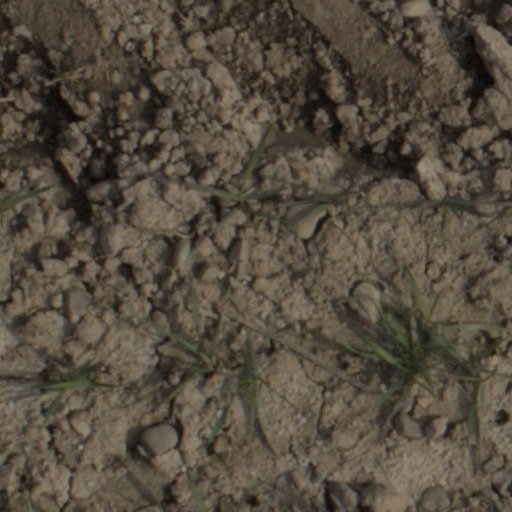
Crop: wheat